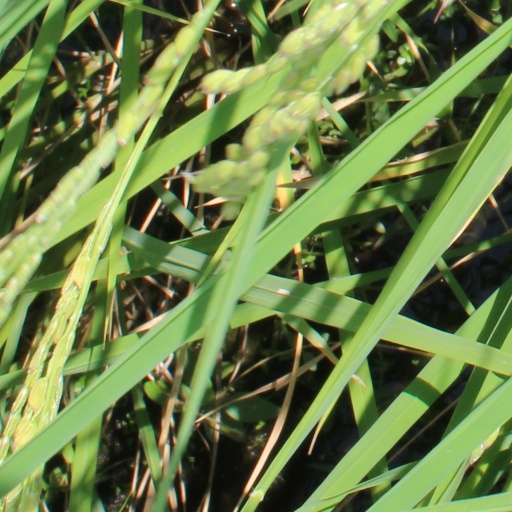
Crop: rice